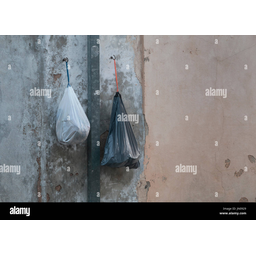
Label: plastic